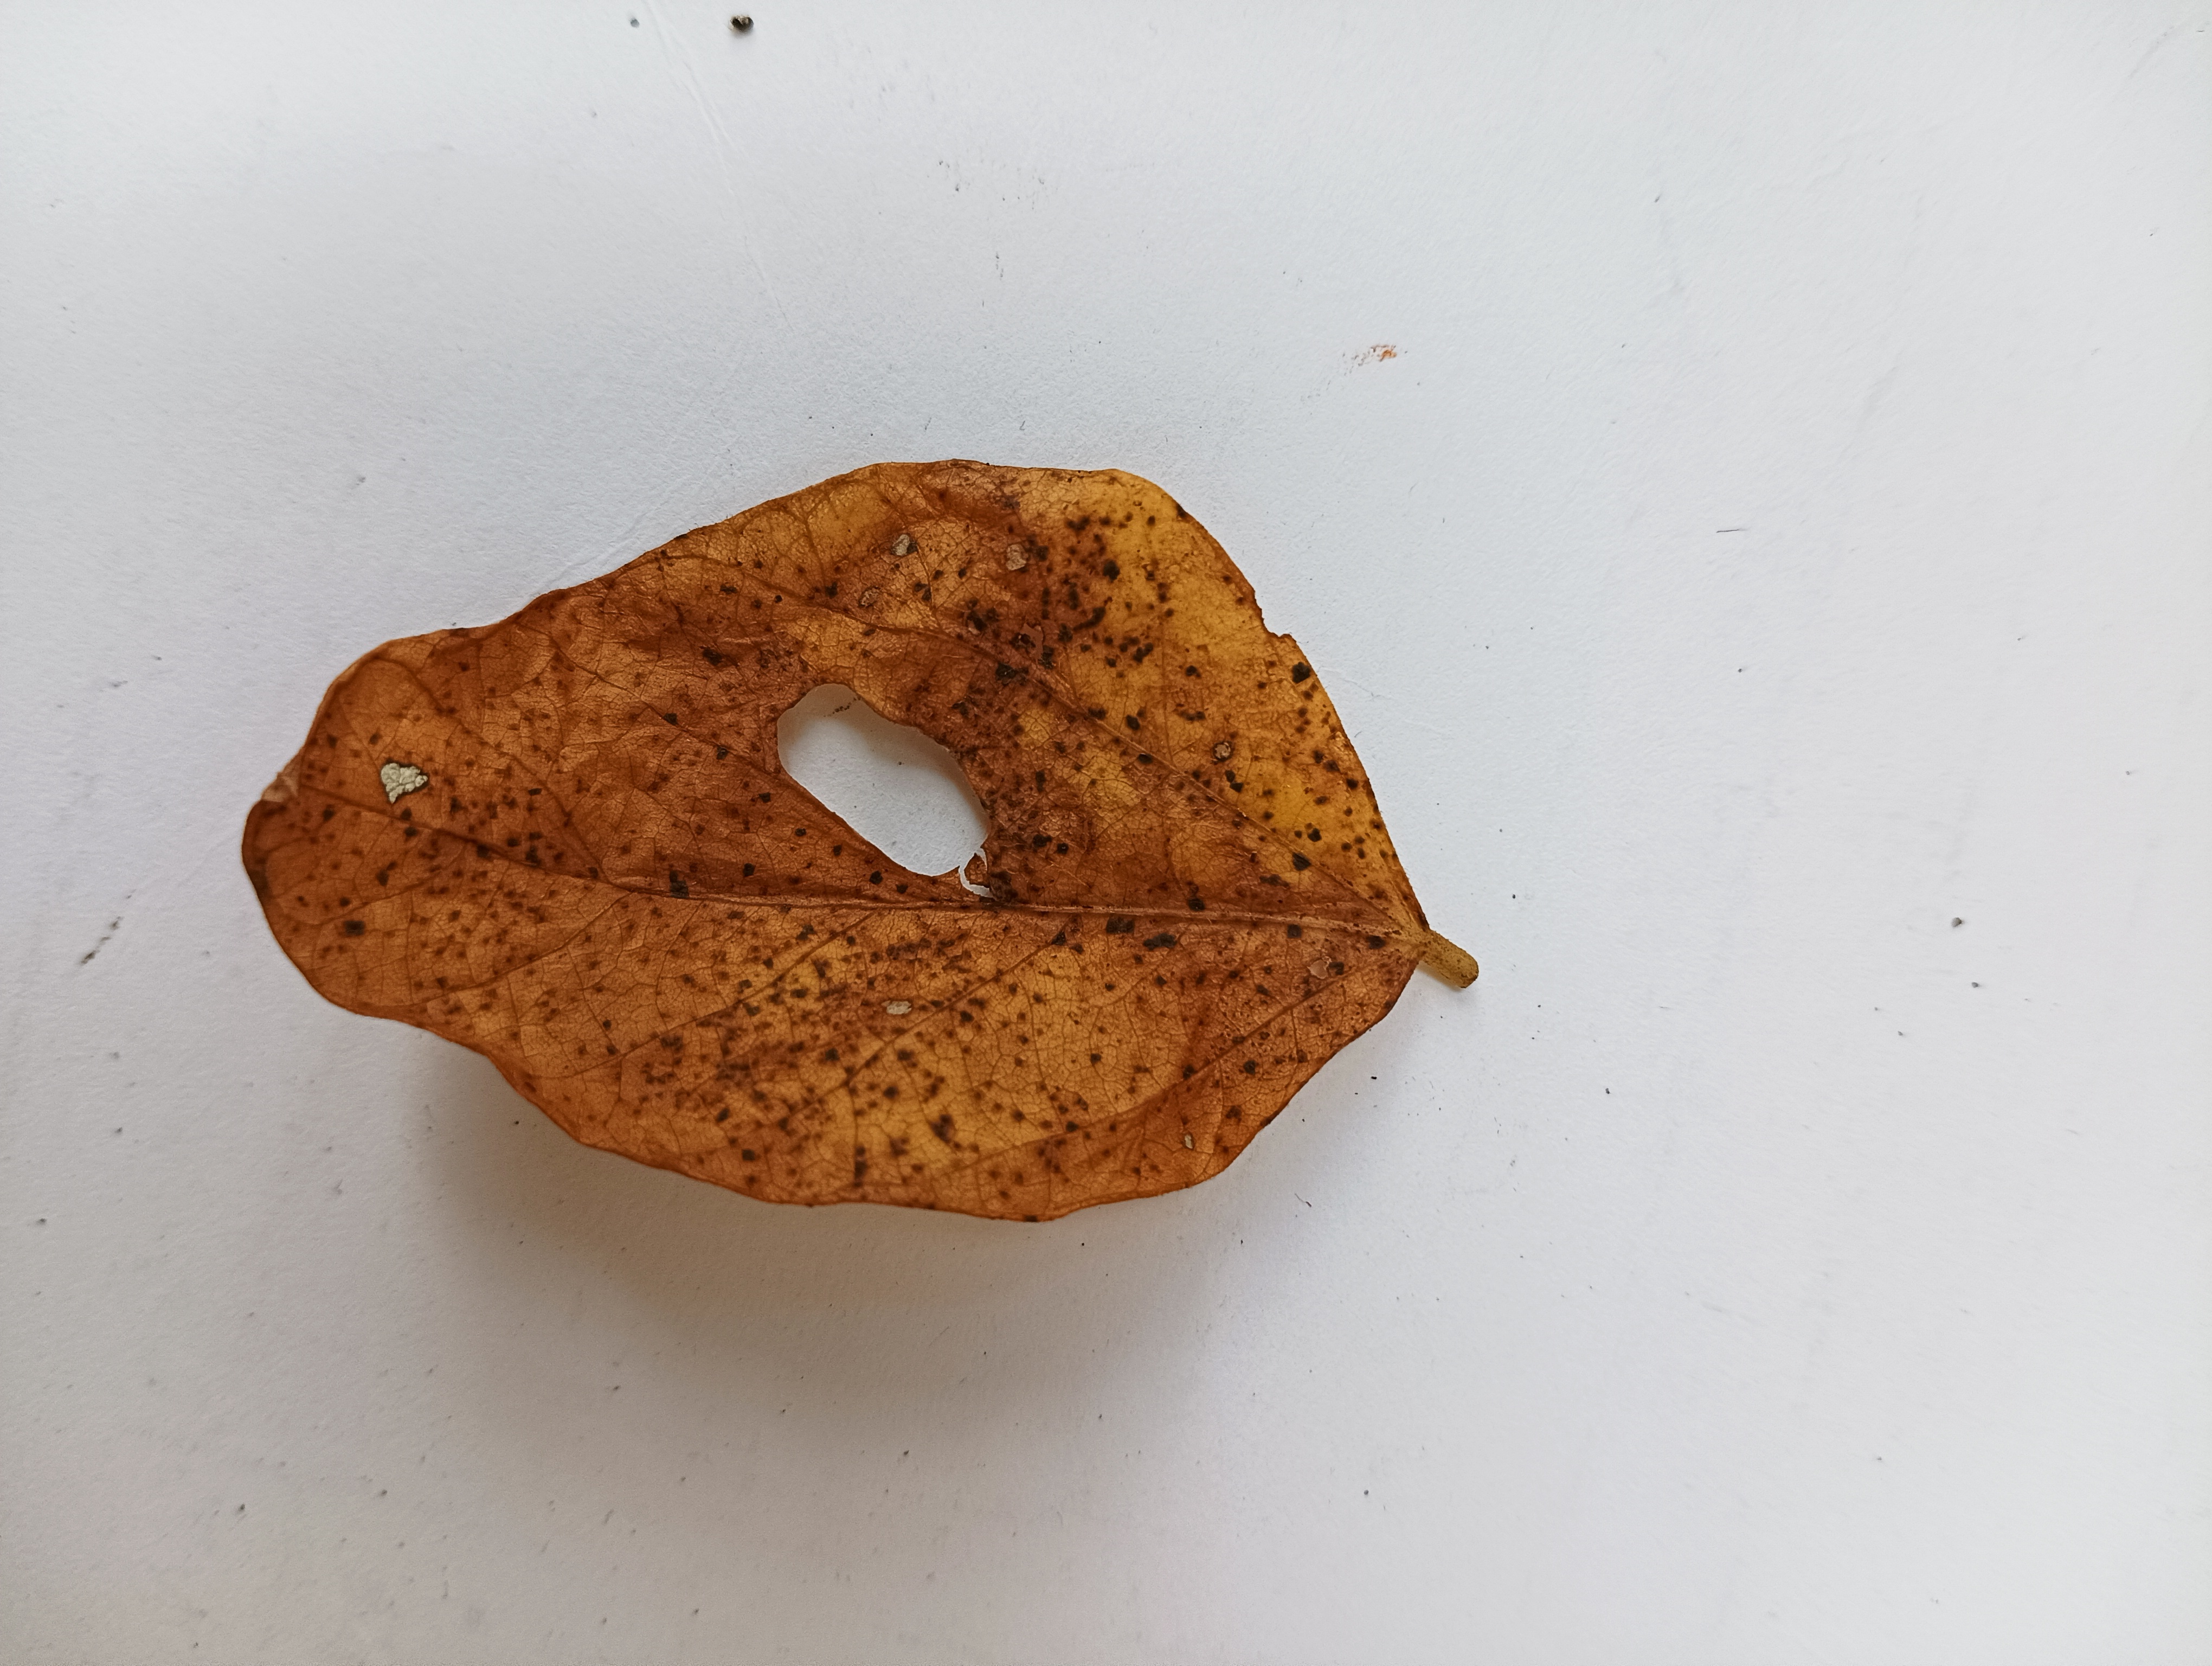
Label: Dry_leaf